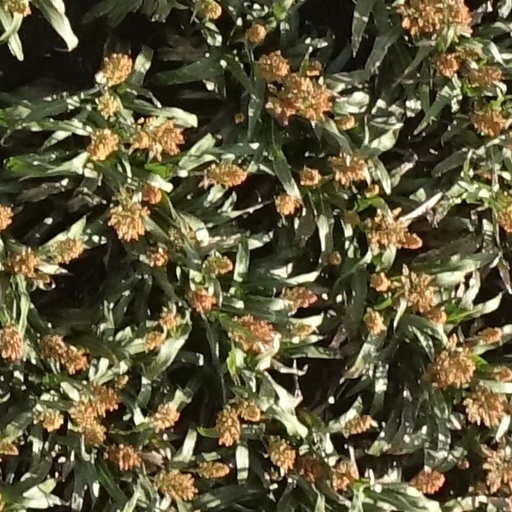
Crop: sorghum